Cynar (cycling team)

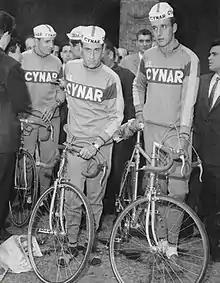
Ercole Baldini, Attilio Moresi and Roland Zöffel in 1963

Cynar was an Italian professional cycling team that existed from 1963 to 1965. Its main sponsor was Italian liqueur Cynar.